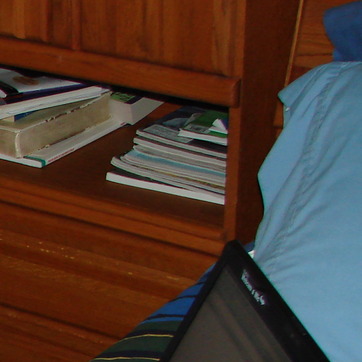
Material: paper